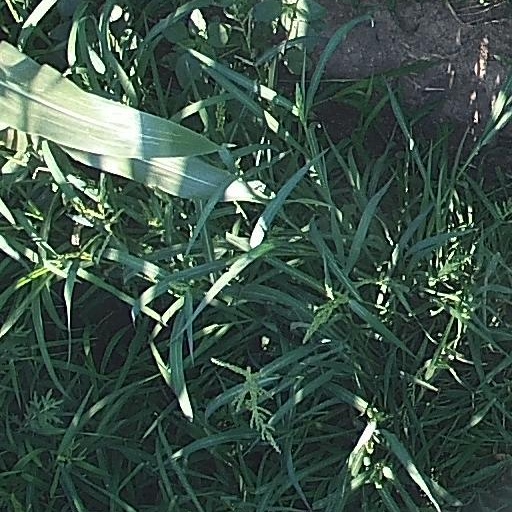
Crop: maize; corn